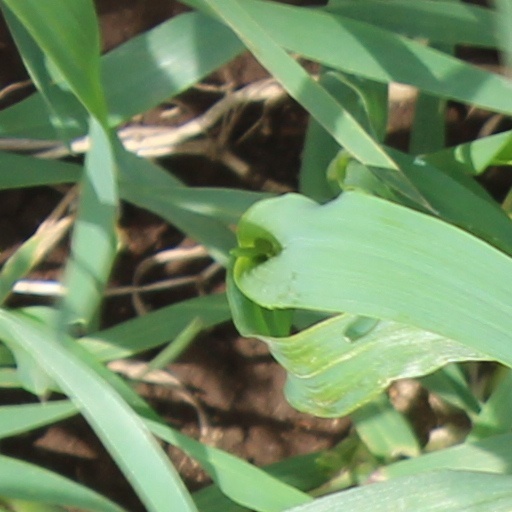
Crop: wheat